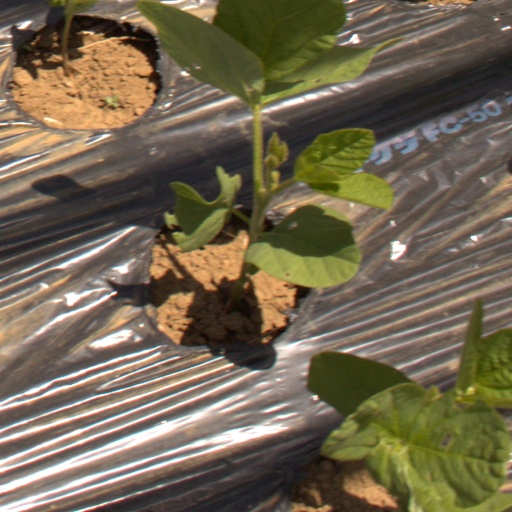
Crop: Jerusalem artichoke